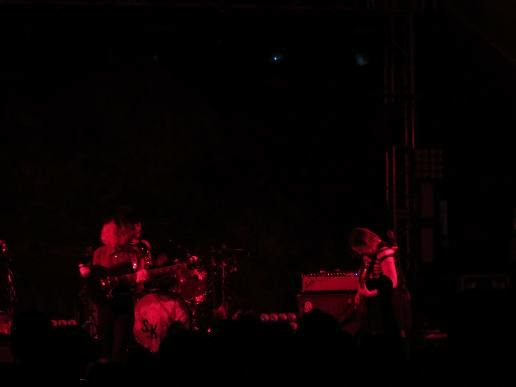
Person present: Yes